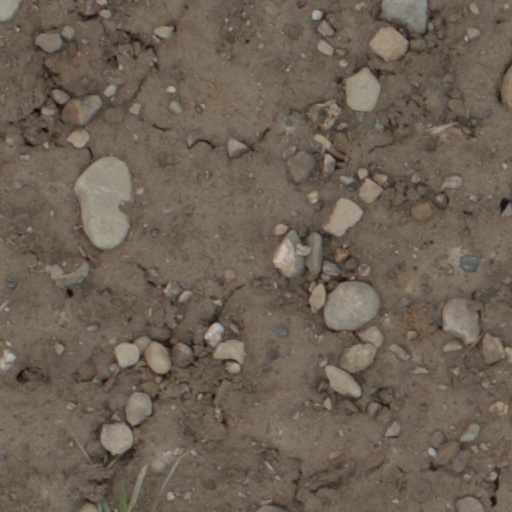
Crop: wheat